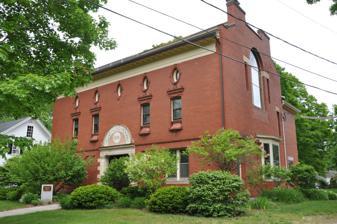
Building: William H. Long Memorial
Country: United States of America
Year built: 1890
United States historic place William H. Long Memorial U.S. National Register of Historic Places Show map of New Hampshire Show map of the United States Location Main St., Hopkinton, New Hampshire Coordinates 43°11′27″N 71°40′19″W / 43.19083°N 71.67194°W / 43.19083; -71.67194 Area 0.3 acres (0.12 ha) Built 1890 ( 1890 ) Architect Means & Gilbert Architectural style Federal Revival NRHP reference No. 77000092 Added to NRHP July 15, 1977 The William H. Long Memorial is a historic memorial building on Main Street in Hopkinton, New Hampshire . The brick, granite, and sandstone three-story building was constructed in 1890 as a memorial to a member of a prominent local family. The bequest stipulated that the building be used as a home for the local historical society, a function it continues to perform. It was also used to house the local public library. The building was designed by the Boston firm of Means & Gilbert, and is predominantly made of brick. The main entry, centered on the long wall, is recessed under a pilastered entablature topped by a semicircular tablet inscribed with the memorial inscription. Windows on the second floor are framed in ornamented stonework and topped by small oval oculus -like windows. The building was listed on the National Register of Historic Places in 1977. William H. Long William H. Long William Harrison Long was born in Hopkinton, New Hampshire on September 9, 1813. He was the son of Isaac Long and Susanna Kimball. Long graduated from Hopkinton academy and went on to graduate from Yale with his M.A. He began his career teaching in Utica and Boston . He accepted the position of headmaster at the Dearborn School to begin September 4, 1847 until his retirement on September 1, 1882. He married Lucia A.D. Rollins on December 25, 1845. Long died on November 5, 1886. Lucia erected the memorial building in memory of her husband. Hopkinton Historical Society The Hopkinton Historical Society , formerly known as the New Hampshire Antiquarian Society, is housed in the William H. Long Memorial Building, which was a gift to the Society in 1890. The Society offers exhibits of local history, lectures and tours, and maintains a collection of music scores, journals, diaries, books, maps, and artifacts. See also National Register of Historic Places listings in Merrimack County, New Hampshire References